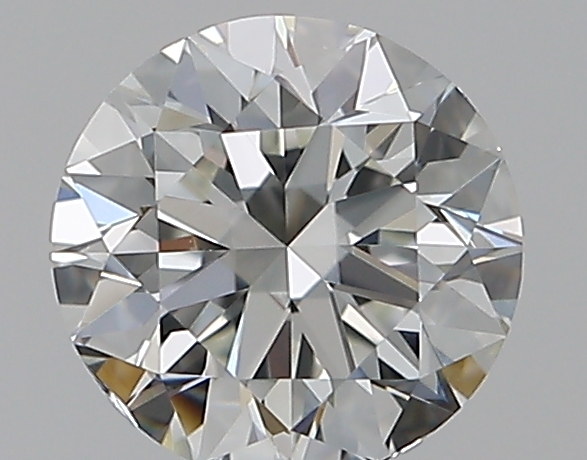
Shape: round
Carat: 0.5
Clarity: VS1
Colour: H
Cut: VG
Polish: VG
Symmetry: GD
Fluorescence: N
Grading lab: GIA
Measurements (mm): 5.01 x 5.08 x 3.18